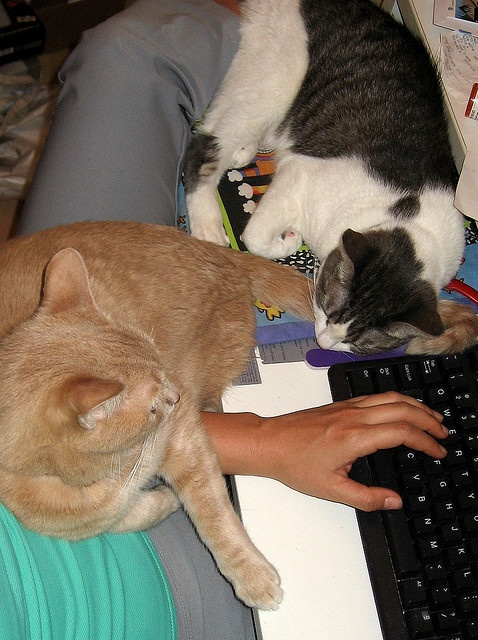
a person with laptop and two cats
Two cats laying by a person using a laptop on floor.
Two cats lounging on a person arm and leg.
two cats laying on a person using a laptop
two cats one is black gray and white and the other is orange and white